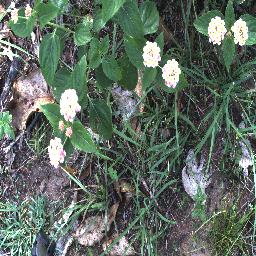
Label: lantana